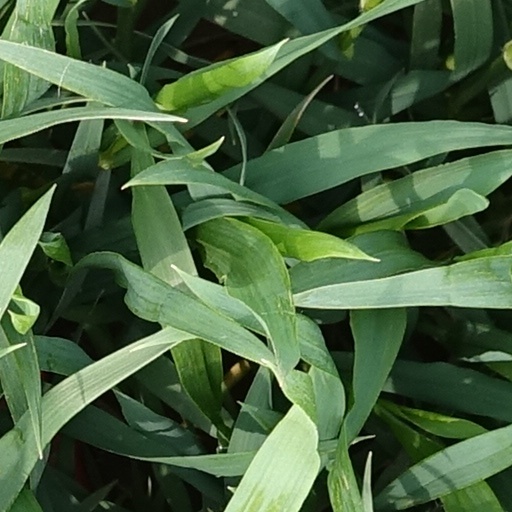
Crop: wheat